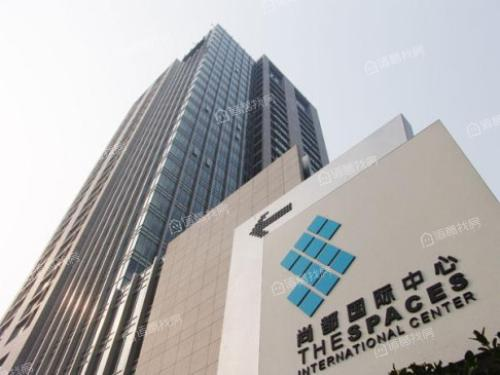
地标名称：尚都国际中心
所在城市：北京市·朝阳区